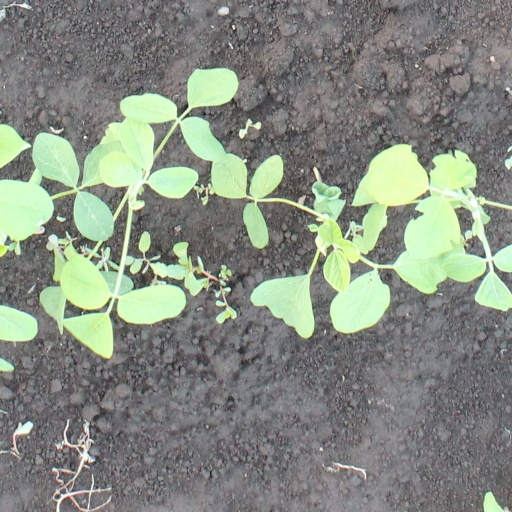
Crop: soybean